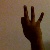
The image shows a hand gesture representing the number 9 in Indian Sign Language.